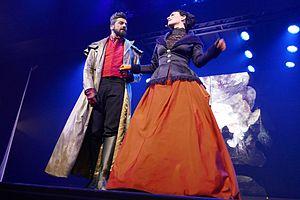
Patrice Maktav, né le 1ᵉʳ mars 1978 à Annecy, est un auteur-compositeur-interprète et acteur français.